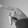
ASL letter: P